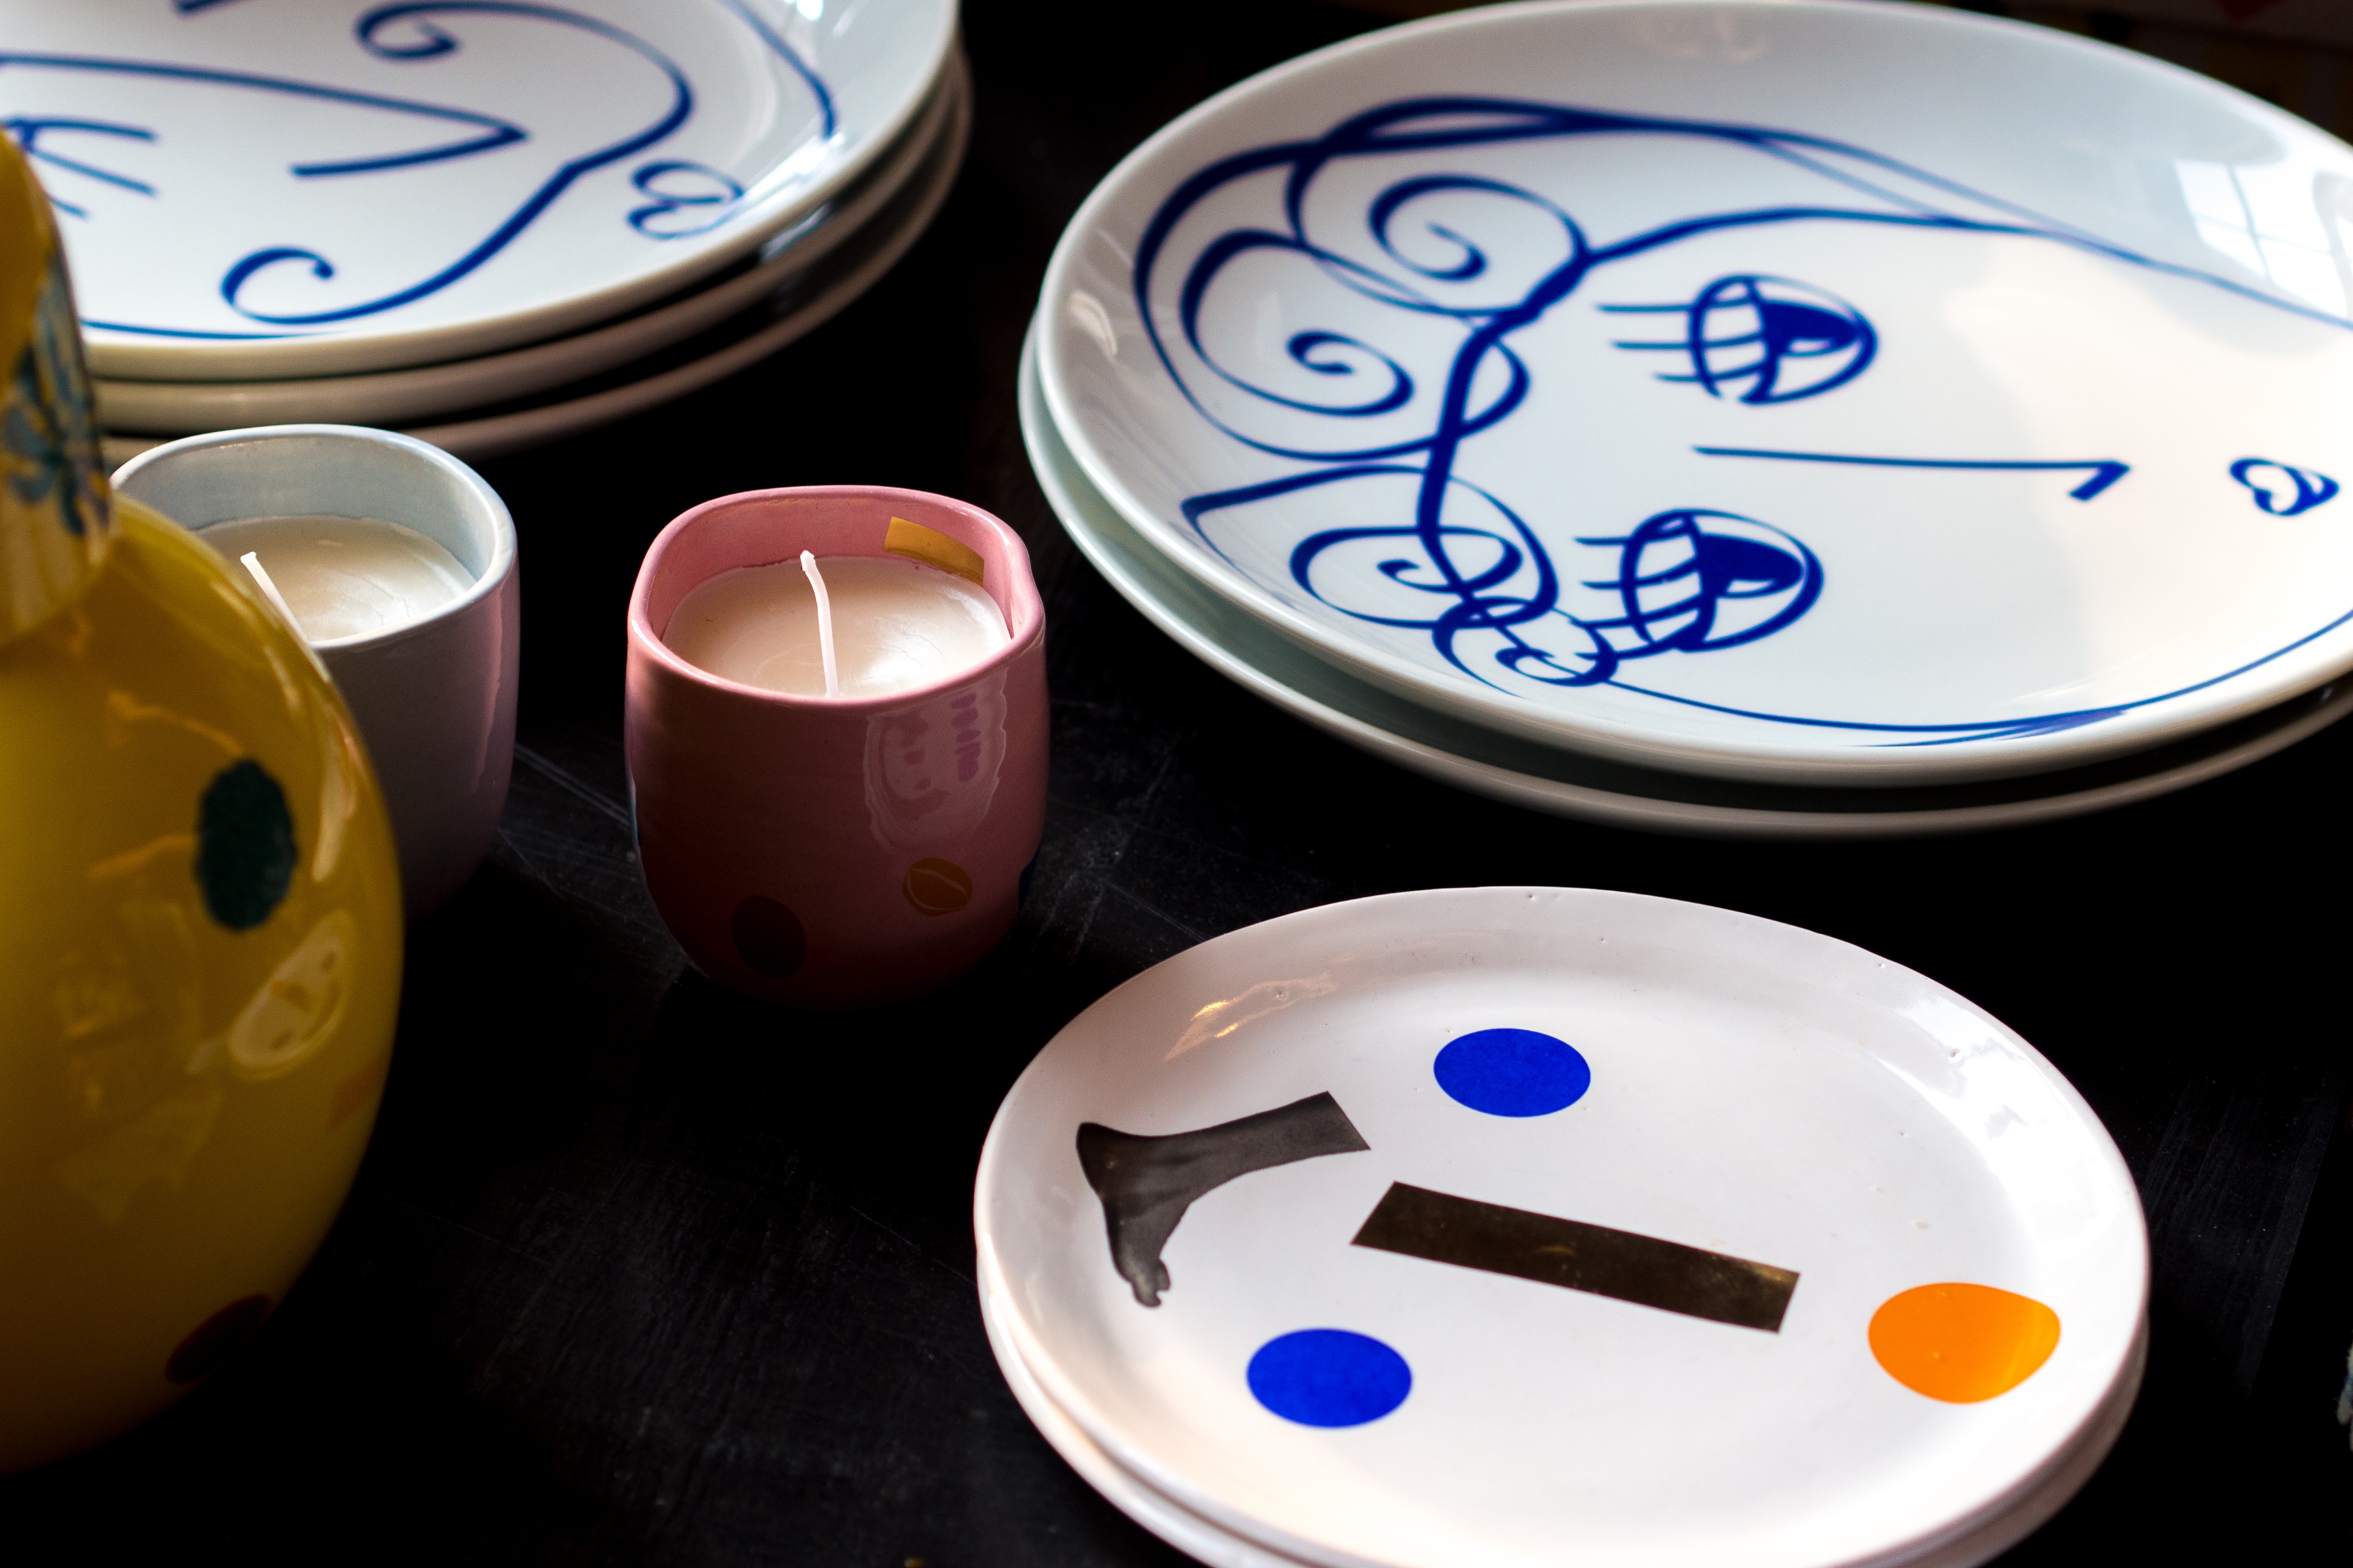
number, ceramic, blue, lighting, shape